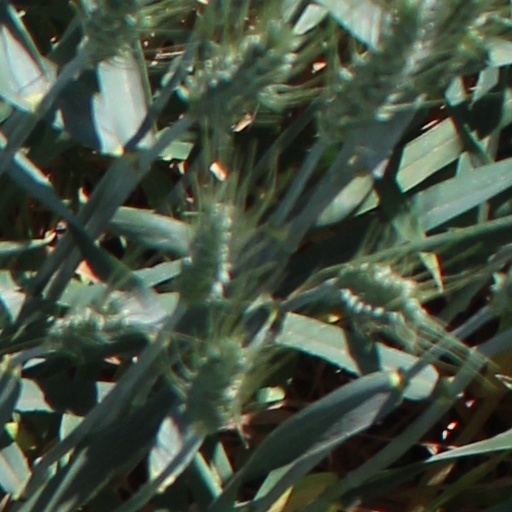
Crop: wheat